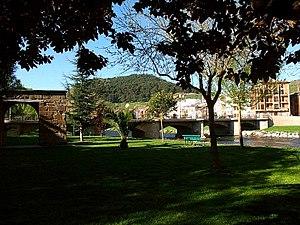
Date du cliché
Nájera, ou Naiara en basque, est une commune située au nord de l’Espagne, dans la Communauté autonome de La Rioja.